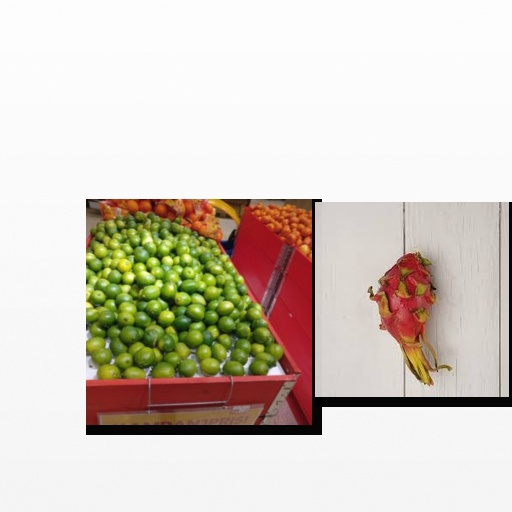
Food items: dragon_fruit, lime